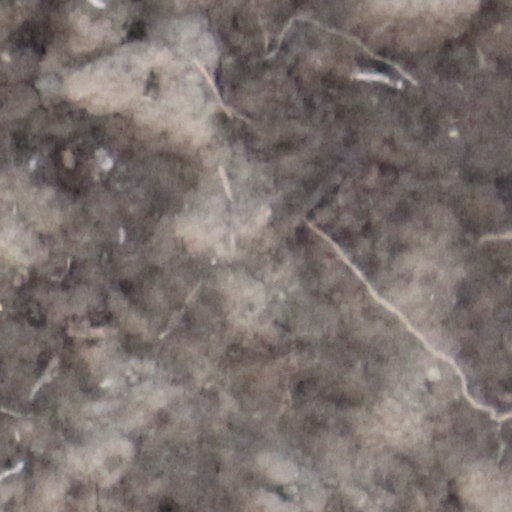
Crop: wheat